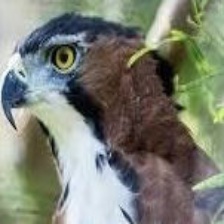
Species: ORNATE HAWK EAGLE
Scientific name: SPIZAETUS ORNATUS